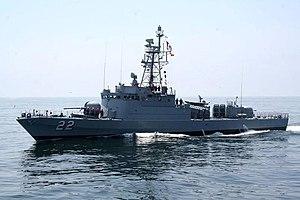
La corvette lance-missiles BAP Santillana (CM-22) est la seconde unité des six corvettes de classe PR-72P construite à Villeneuve-la-Garenne par la Société Française de Construction Navale pour la marine péruvienne.